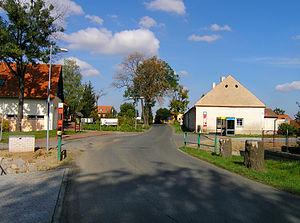
Nupaky est une commune du district de Prague-Est, dans la région de Bohême-Centrale, en République tchèque. Sa population s'élevait à 1 871 habitants en 2020.